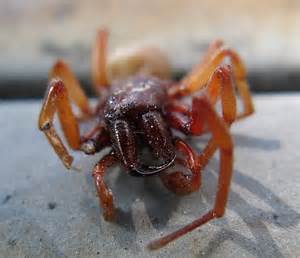
Label: spider